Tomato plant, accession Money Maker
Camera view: bottom (45 deg); turntable rotation: 150 degrees
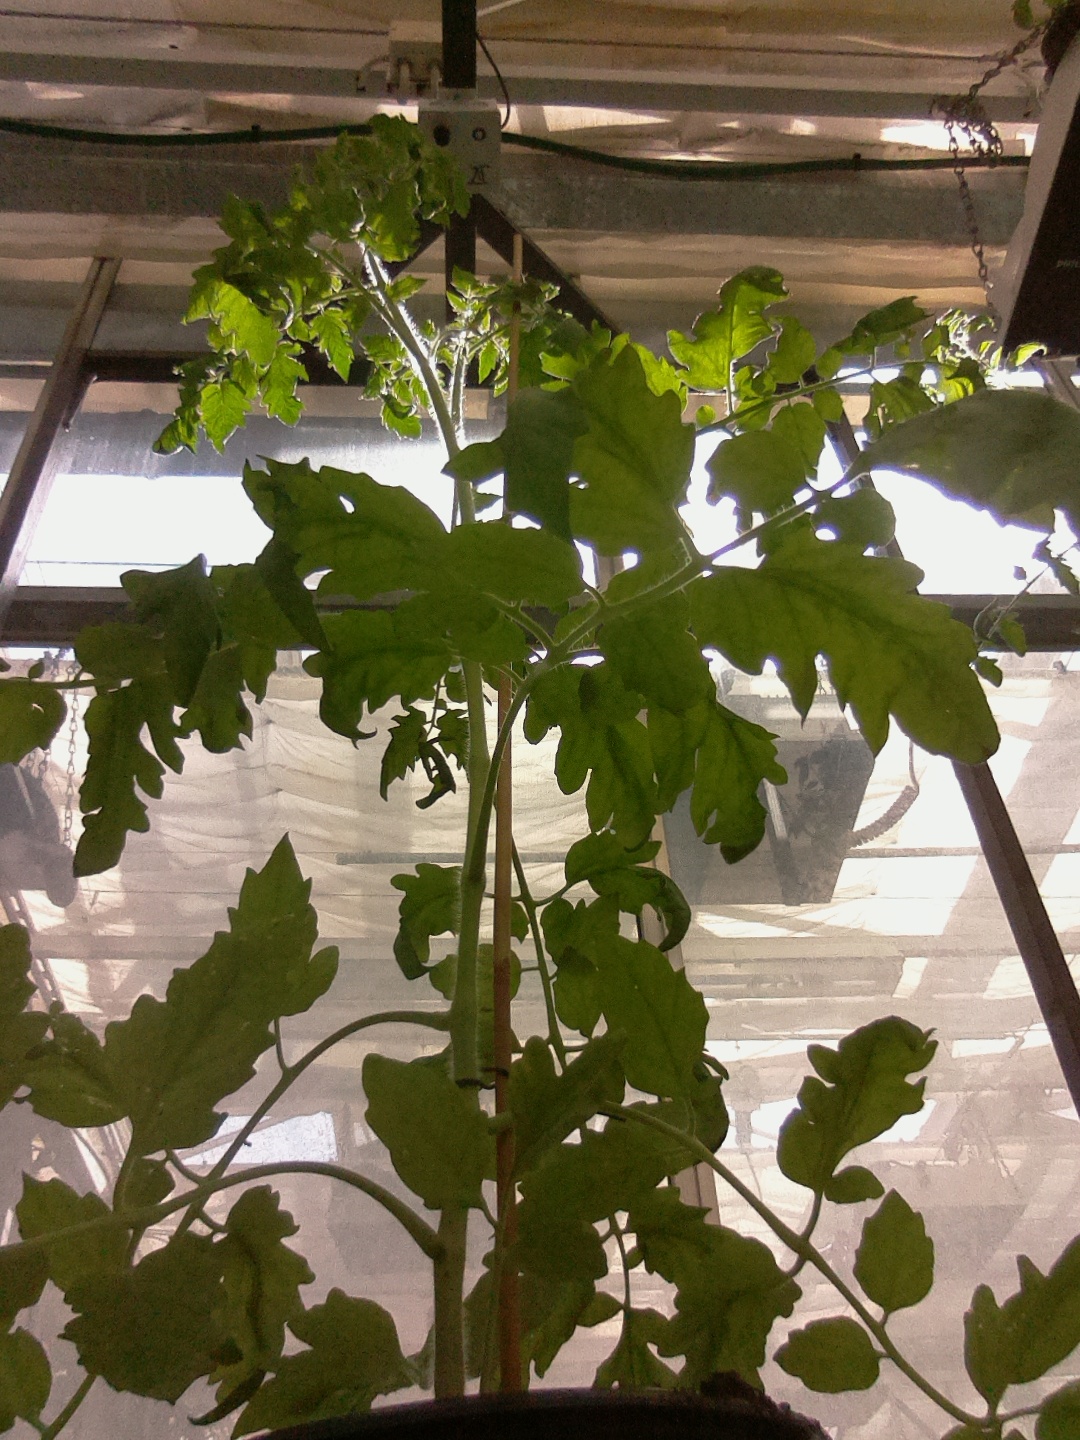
BBCH growth stage 61: 10%-20% of flowers open